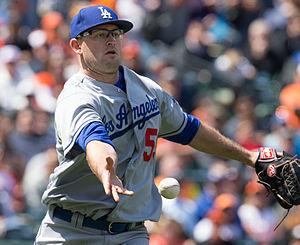
Stephen Fife est un lanceur droitier des Ligues majeures de baseball jouant avec les Dodgers de Los Angeles.